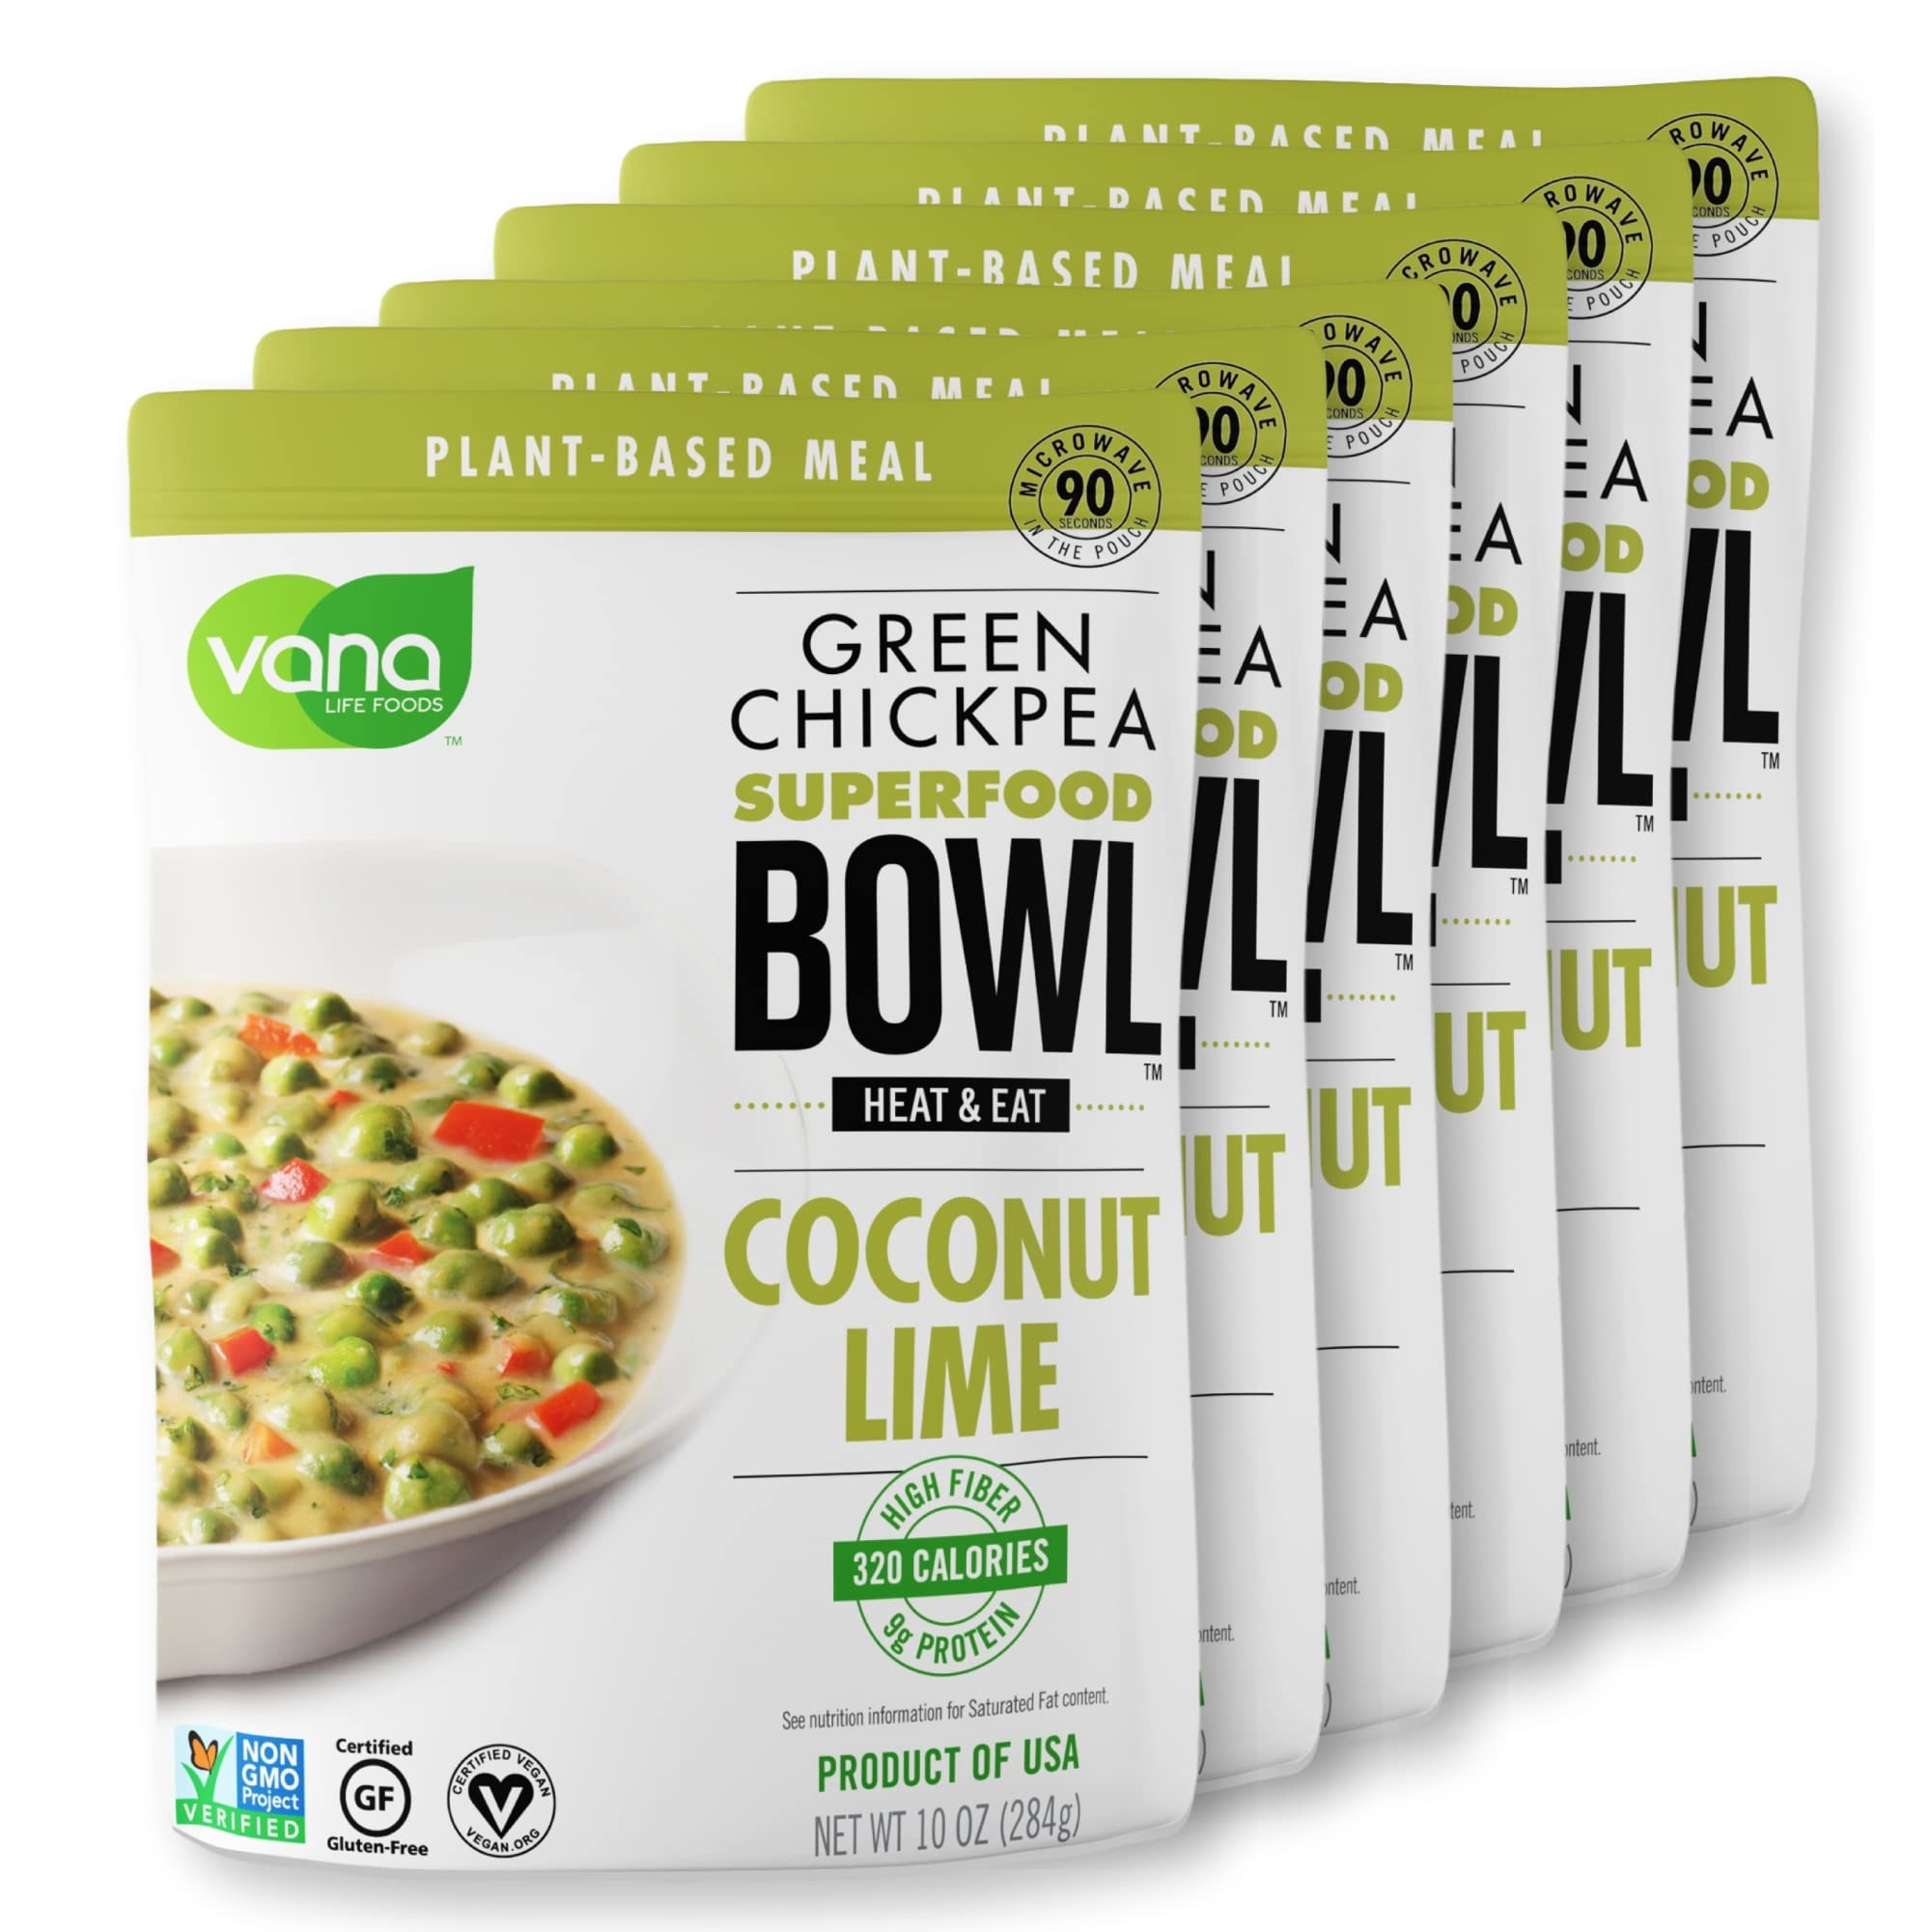
Item Name: Vana Life's Foods Plant based Ready Meal - Green Chickpea Superfood Bowl Heat and Eat Microwaved Cooked Bowl | Product of the USA (Coconut & Lime, 6-Pack)
Bullet Point 1: COCONUT LIME - Non-GMO green chickpeas are blended in olive oil, paired with the rich flavors of Thai coconut milk, sweet potato, red bell pepper, cilantro & lime for a mouth watering meal that’s bursting with flavor and nutrients!
Bullet Point 2: VEGAN MEAL KITS - Like many styles of Indian food or curries, our meals are completely vegan, dairy-free, and egg free. Vana’s healthy meals are especially great for diabetics, with low-glycemic ingredients and rich in protein and fiber.
Bullet Point 3: GREEN CHICKPEA SUPERFOOD - Vana Life’s incredibly delicious meals are low-calorie, non-GMO, soy-free, gluten-free, peanut-free, and with no preservatives or artificial sugars. Each meal provides you with the healthy protein, heart healthy fats, fiber, vitamins, and minerals that your body needs.
Bullet Point 4: READY TO EAT - Enjoy a nutritious meal in 90 seconds with our Superfood microwavable pouches. Each BPA-free portion is packed with nutrient-rich protein for long-lasting satisfaction.
Bullet Point 5: MULTIPLE PACKS - Each order contains 6 packs of delicious 10 oz coconut lime meals! Made in the USA.
Product Description: Green Chickpeas are the new superfood you’ve been looking for! Enjoy nutritious plant-based complete meal solutions in minutes with Vana Life Foods' Superfood Bowl microwavable pouches. Each BPA-free portion is packed with plant-based nutrient-rich protein for long-lasting satisfaction. Now vegetarian eating can fit perfectly into your lifestyle - simply open a pouch of Superfood Bowl and microwave or heat the pouch for 90 seconds! Enjoy a rustic, nourishing and wholesome meal that’s bursting with flavor and nutrients! Available in four delicious flavors: Coconut Butternut Squash, Kale & Potato, Coconut Lime, and Chipotle & Black Bean. Enjoy our curried chickpeas on the go! Made in the USA.
Value: 6.0
Unit: Count

Price: 20.34